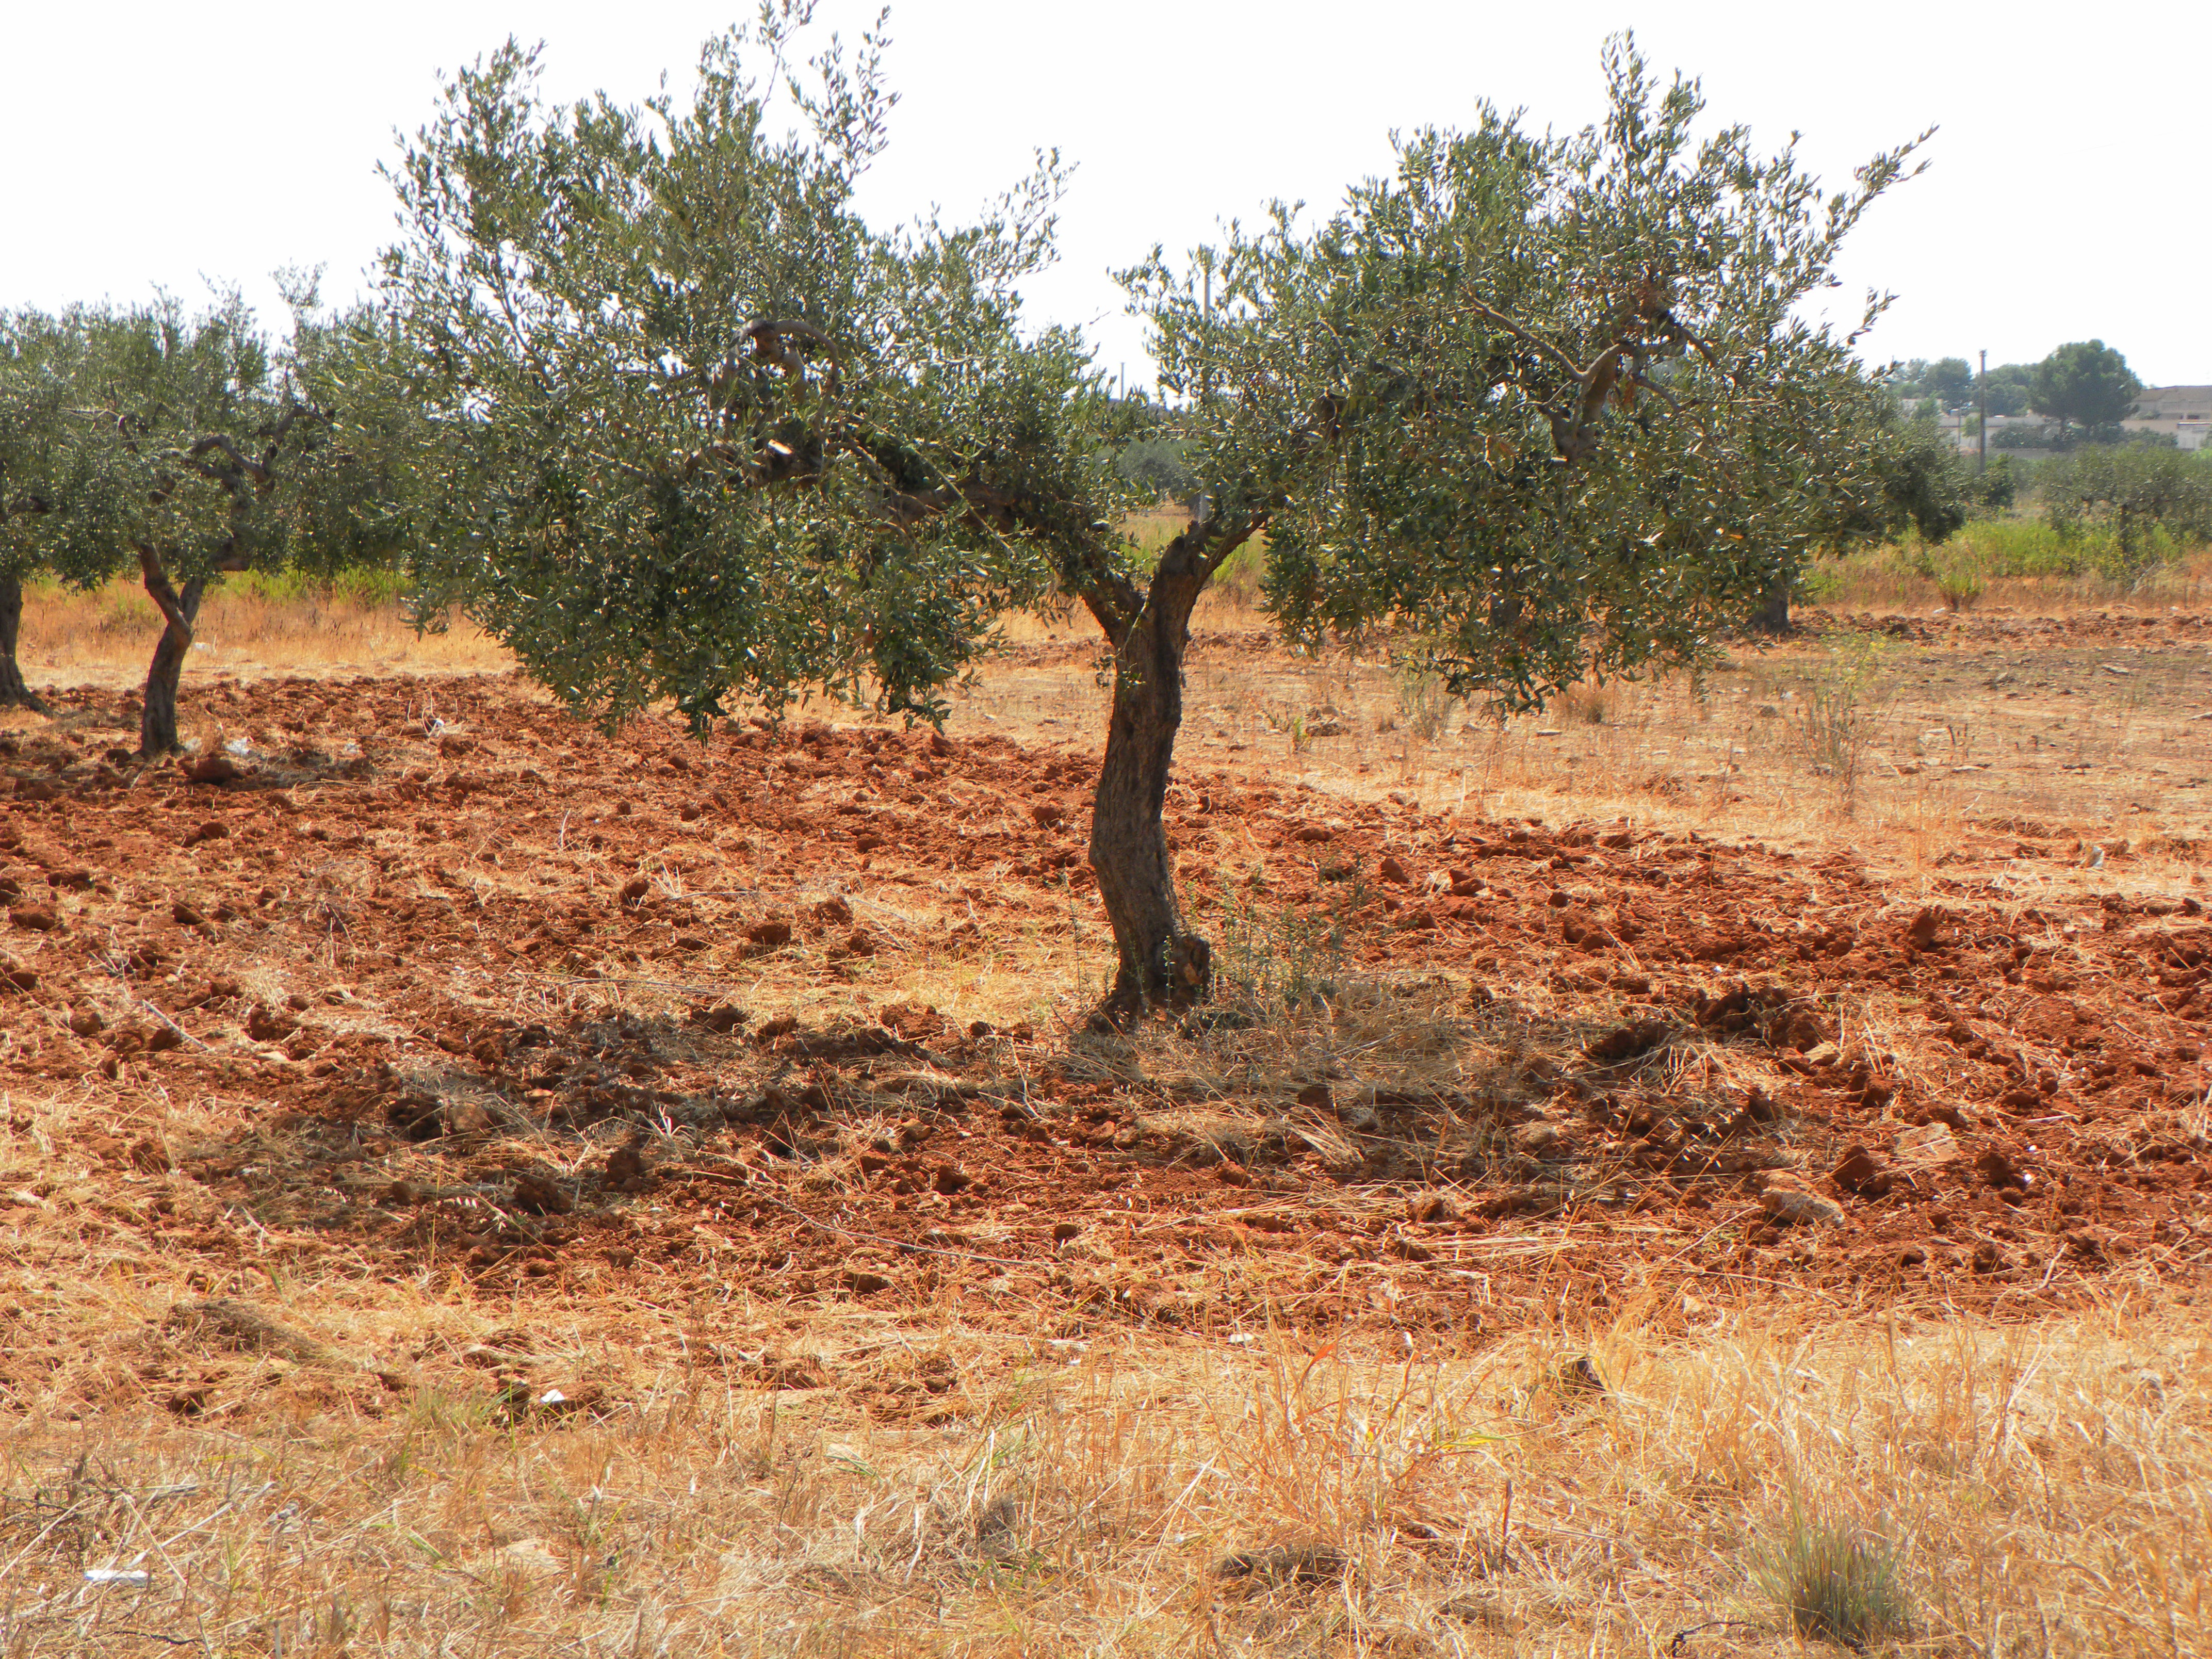
tree, nature, plant, street, field, prairie, summer, wildlife, green, soil, italy, agriculture, savanna, holidays, ecosystem, sicily, the olives, woody plant, a branch of olives